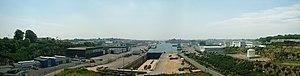
Vue du pont du Moros
Concarneau [kɔ̃.kaʁ.no] est une commune du département du Finistère dans la région Bretagne en France.